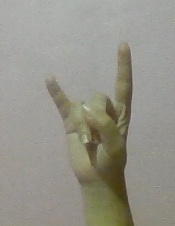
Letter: la